Lake Shore Drive

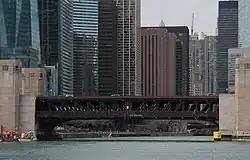
The Outer Drive Bridge from Lake Michigan.

The Outer Drive Bridge, also known as the Link Bridge, is the official name of the bridge carrying the Lake Shore Drive portion of US 41 over the main branch of the Chicago River. It is designed as a bascule bridge, and is one of only two in the city to have an upper and lower deck, both dedicated to automobile traffic (the other being on Michigan Avenue). The Wells Street Bridge and Lake Street Bridge also have two levels, but the upper level is for elevated train traffic into the Loop.